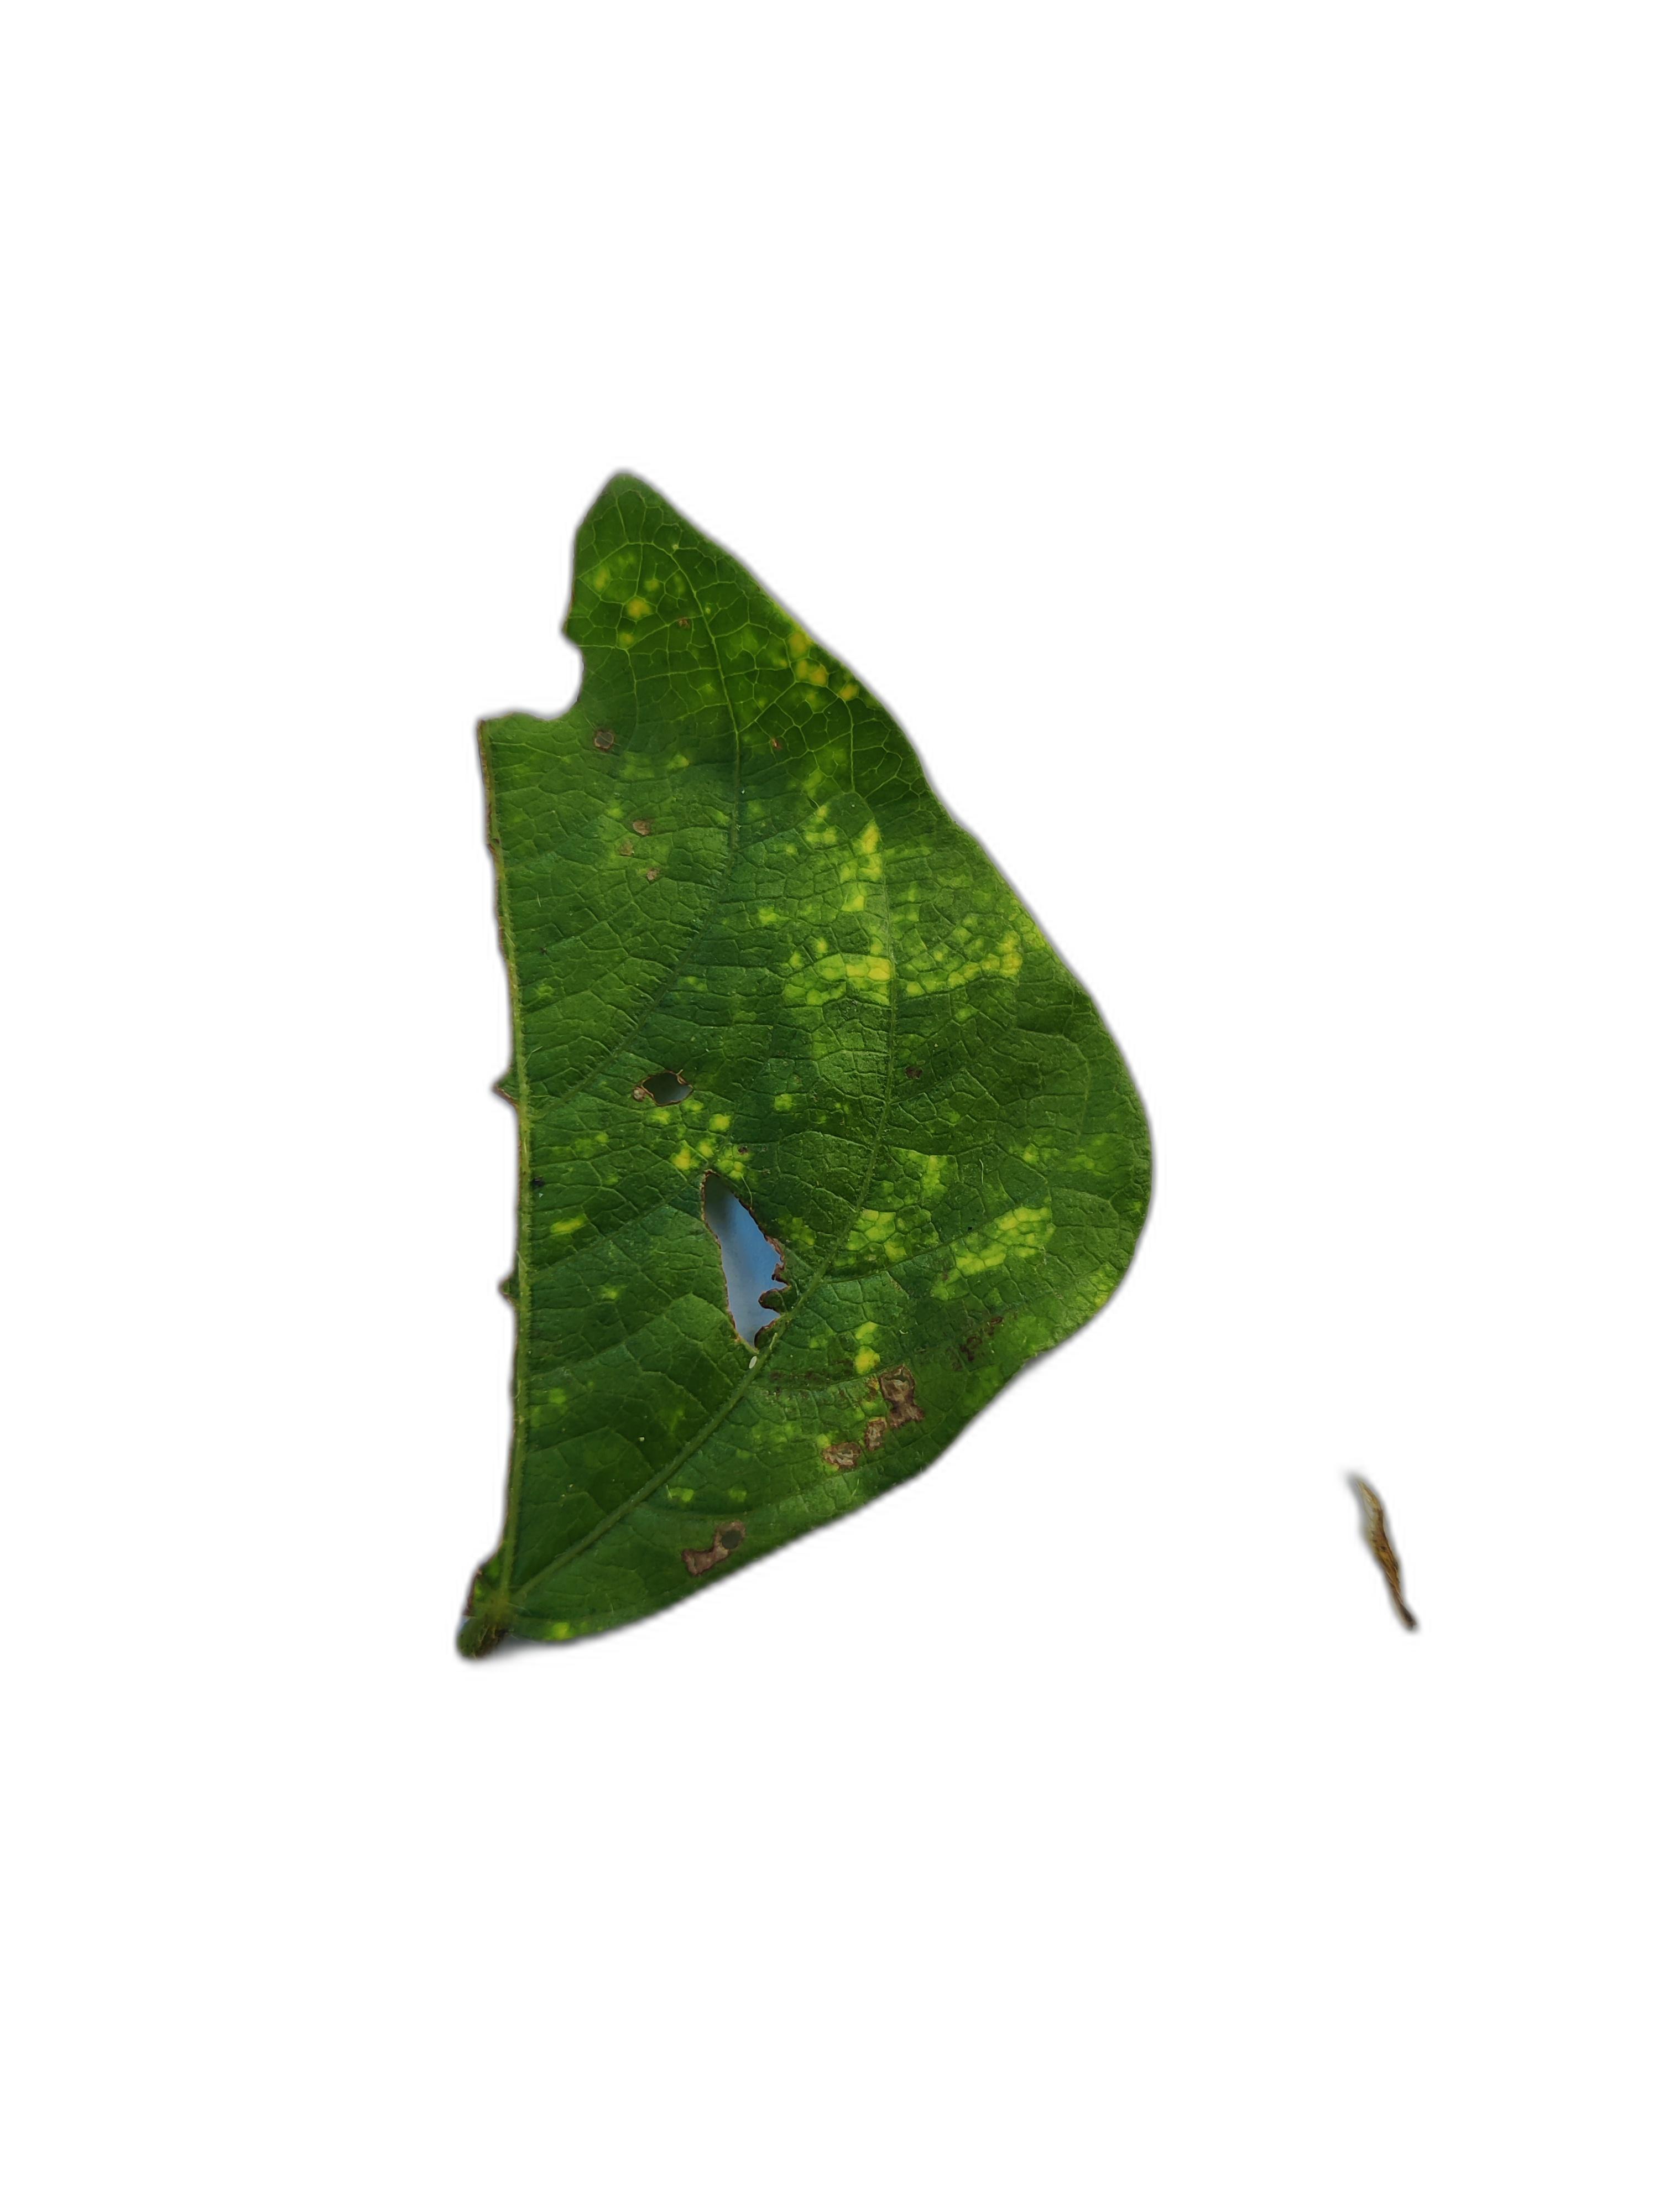
Label: Yellow Mosaic